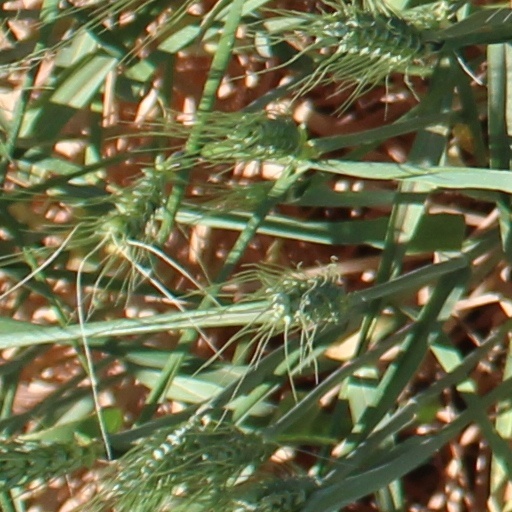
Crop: wheat